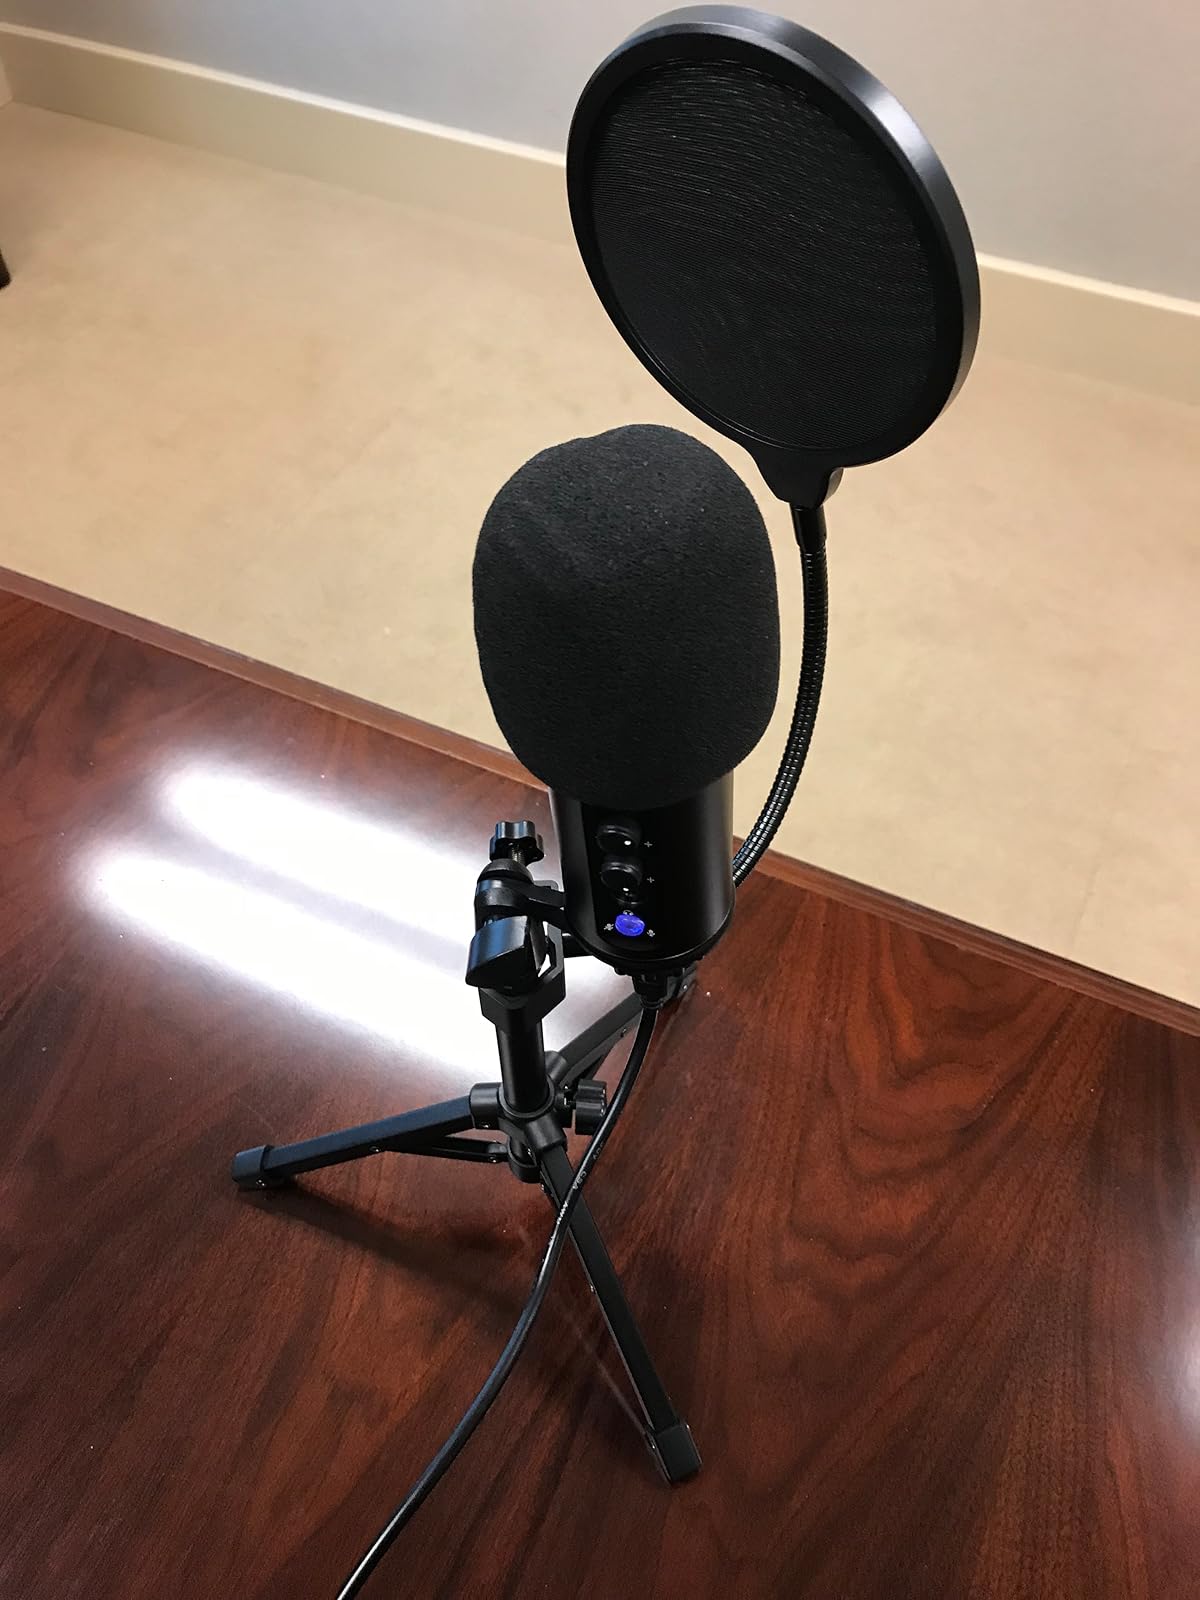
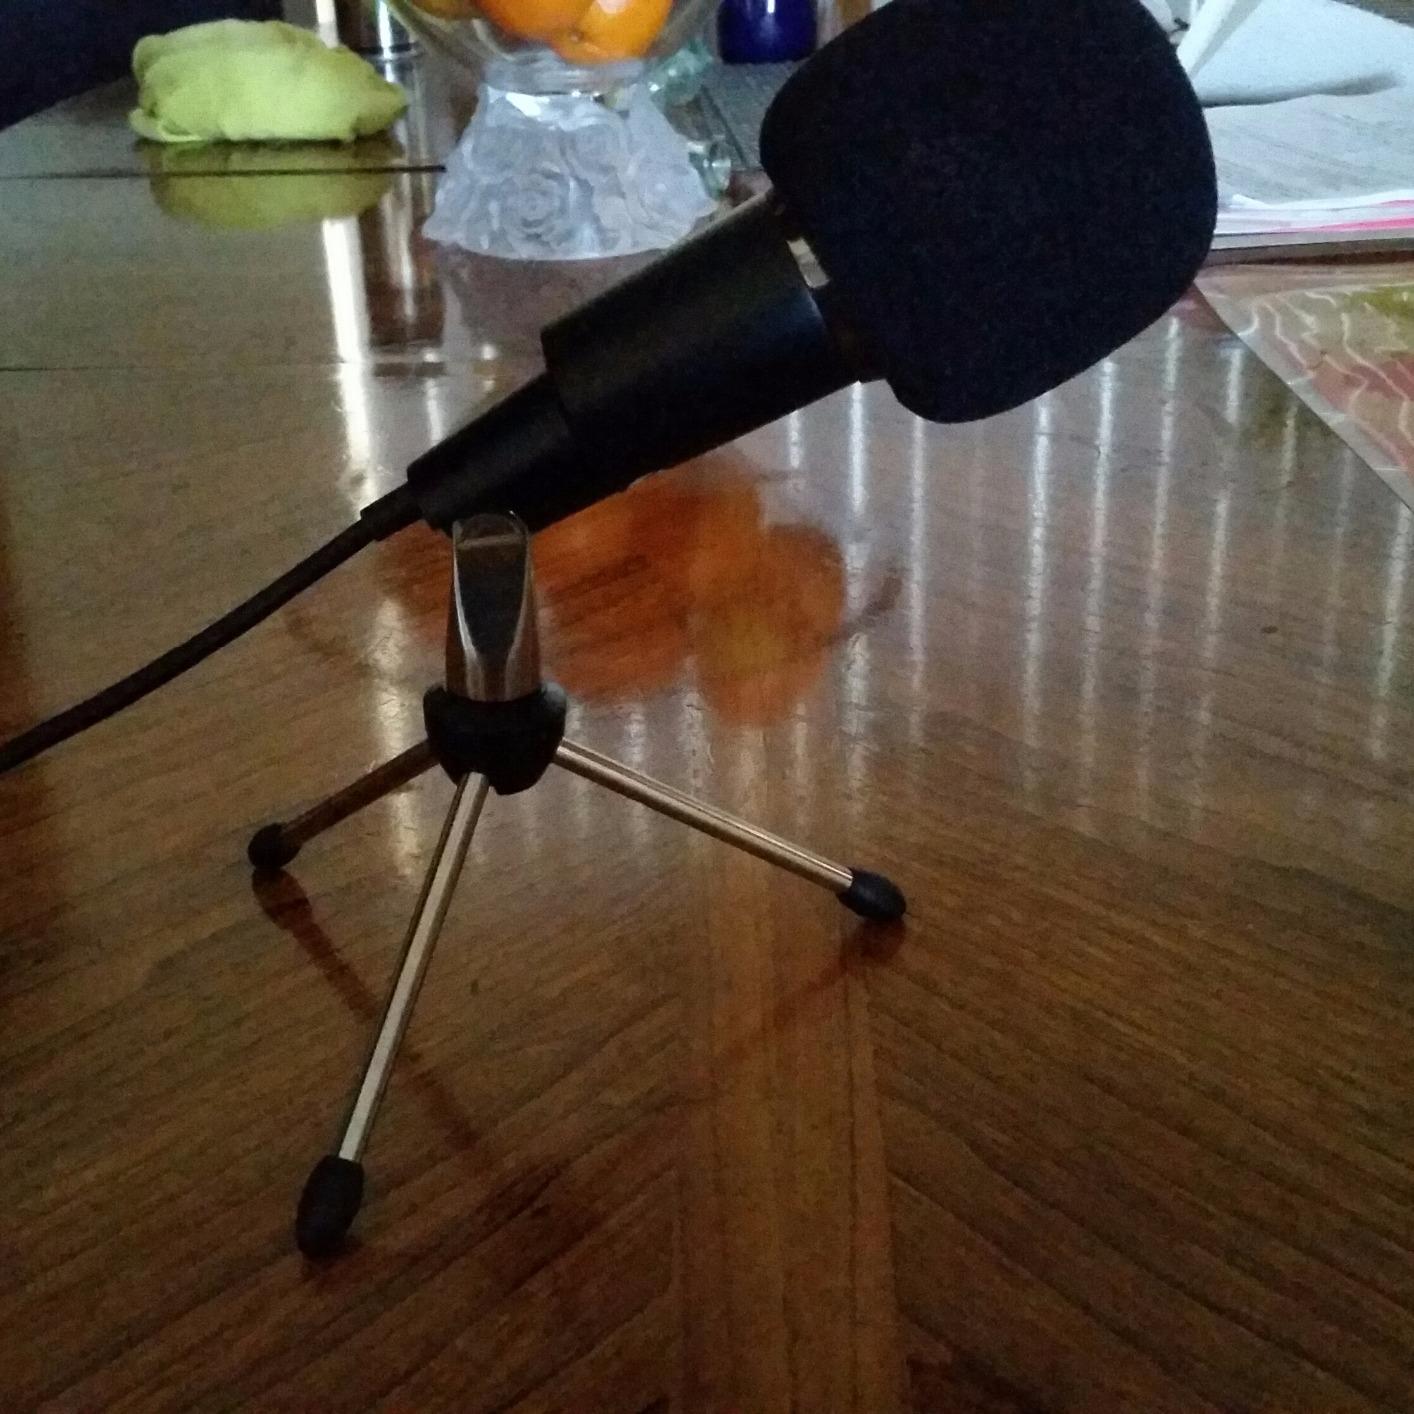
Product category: microphone
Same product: no